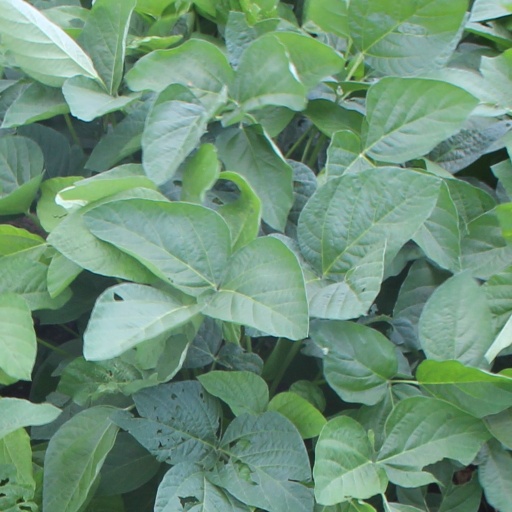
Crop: soybean